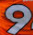
Number: 9